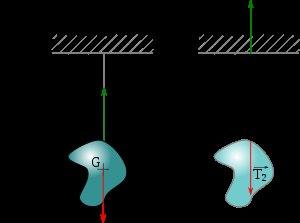
La statique du point est un cas particulier de la statique.